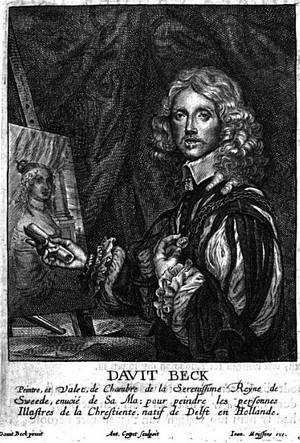
David Beck, né le 25 mai 1621 et mort le 20 décembre 1656, est un portraitiste du Siècle d'or néerlandais.